Vilnius–Kaunas Railway

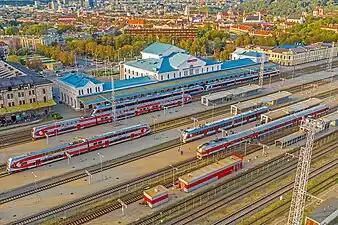
Vilnius train station

Vilnius – Kaunas Railway is one of the main local railways in Lithuania. This railway connects Lithuanian capital Vilnius with the 2nd largest city Kaunas.